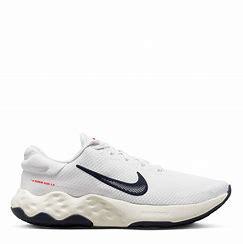
Brand: Nike
Model: Renew Ride 3